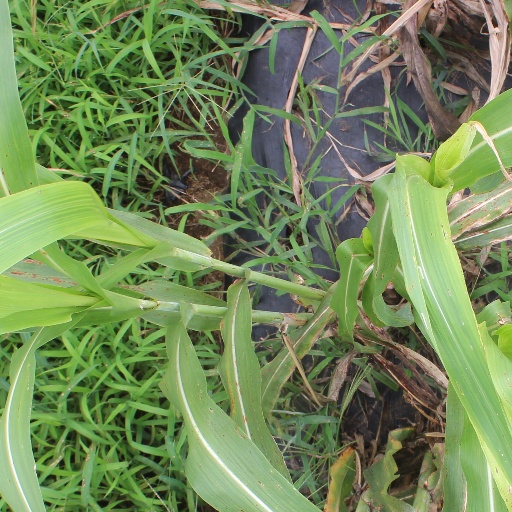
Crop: sorghum